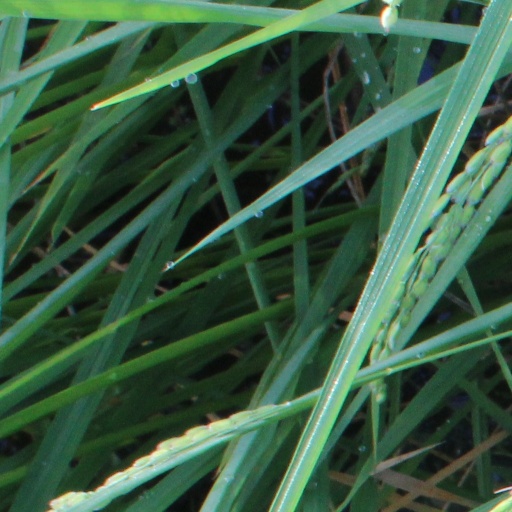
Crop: rice